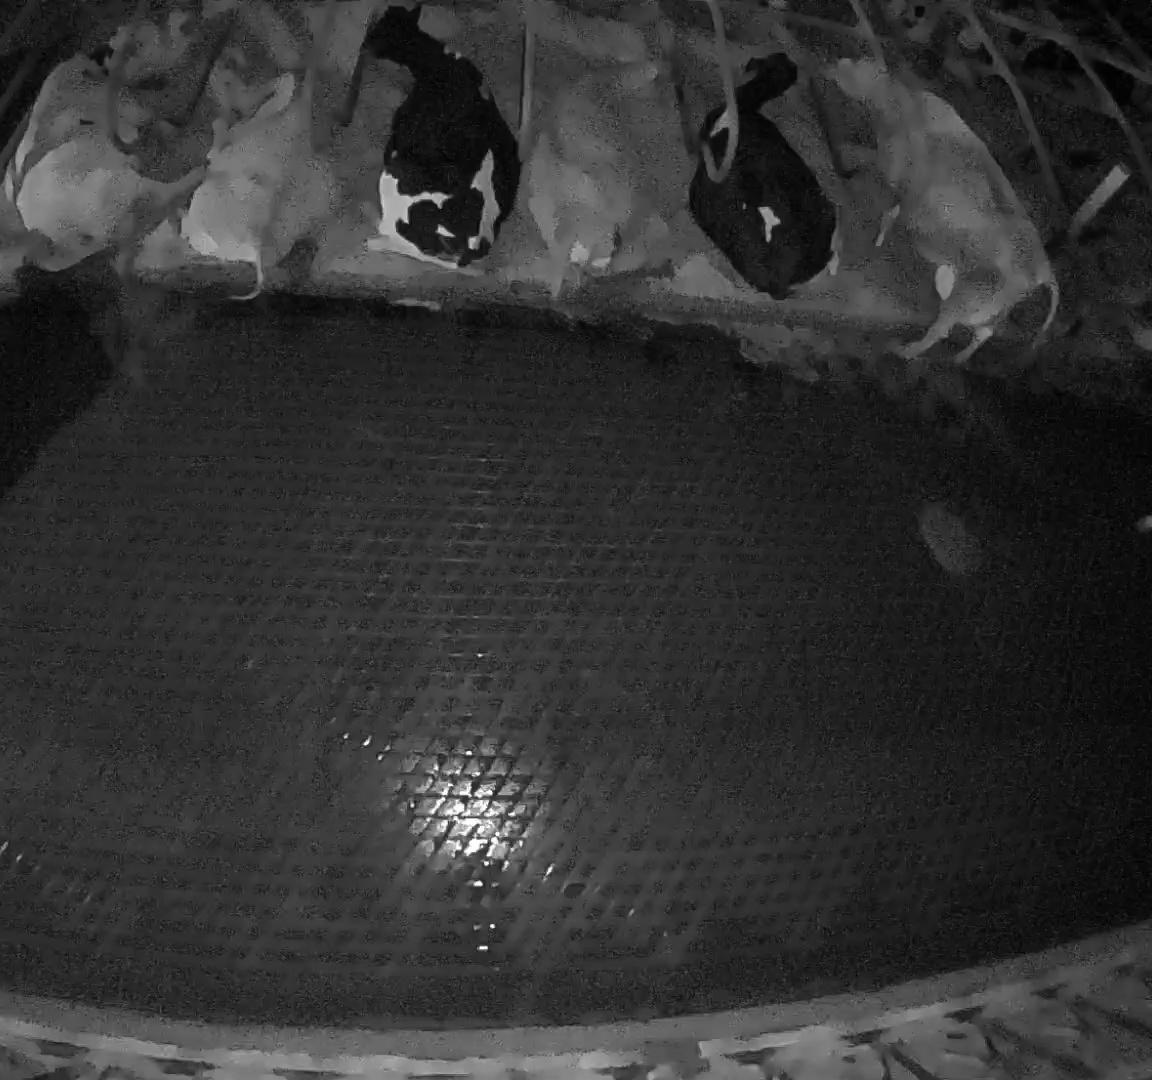
Number of cows: 7